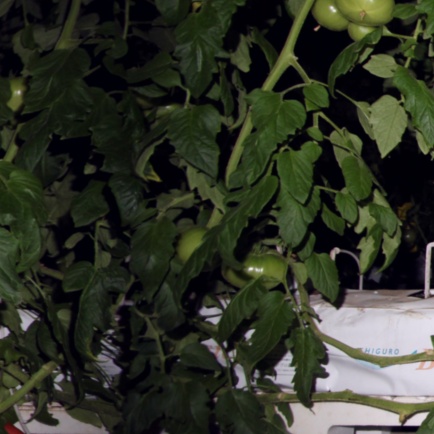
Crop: tomato